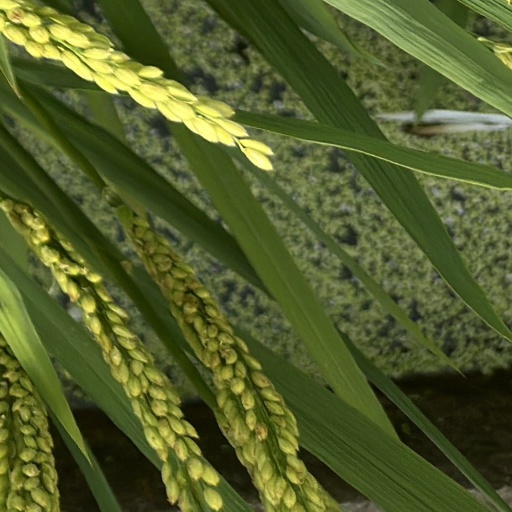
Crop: rice